Night letter

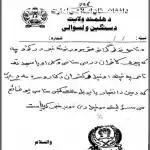
A Taliban "night letter" discouraging cooperation with foreign forces.

Night letters have been a tactic employed by the Taliban and other extremist groups in Afghanistan to intimidate supporters of secular government and education.